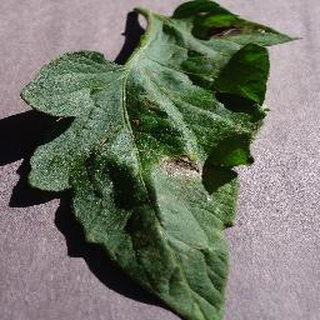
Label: tomato_early_blight